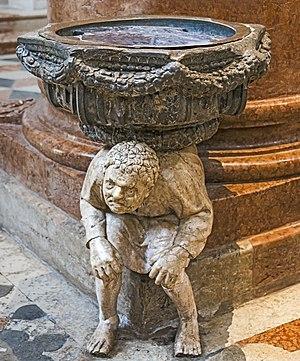
Un bénitier est un vase ou un bassin, contenant l'eau bénite dans une église catholique.
L'église Sant'Anastasia est une église gothique dominicaine située dans la vieille ville de Vérone en Italie, près du pont de pierre.